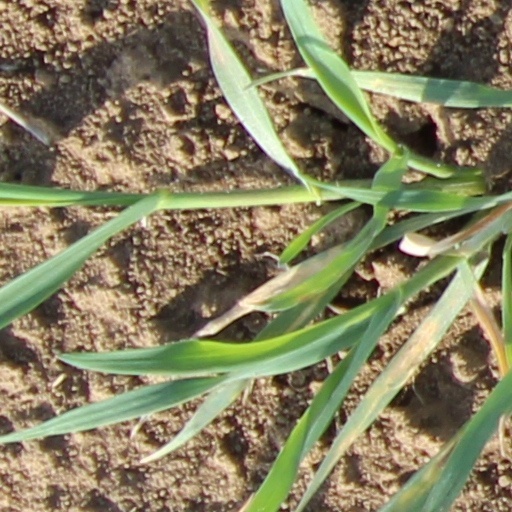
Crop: wheat